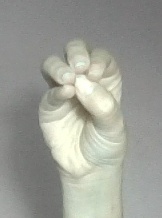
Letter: ha